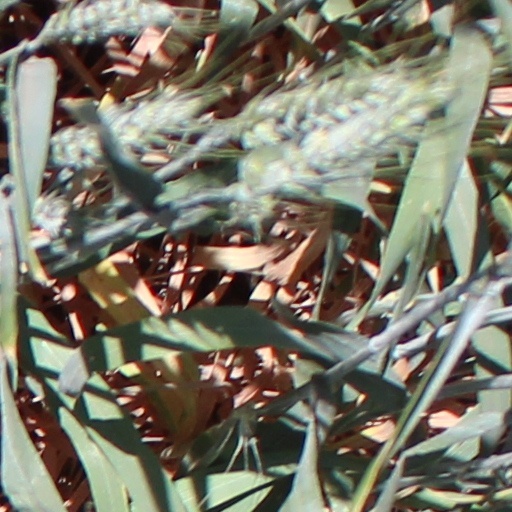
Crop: wheat